Seabrook and Fildes

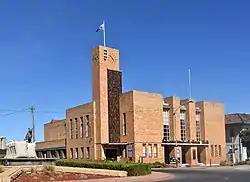
Warracknabeal Town Hall, 1940

Seabrook and Fildes was an Australian architecture practice in Melbourne, Victoria that played a significant role in the introduction of modernist architecture that first occurred in the 1930s. They are most well known for the Dutch modernist inspired Mac.Robertson Girls High School, designed by Norman Seabrook in 1933.